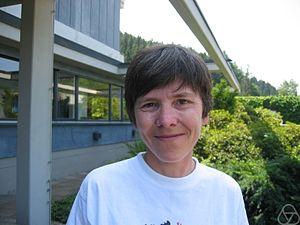
Hélène Esnault, née le 17 juillet 1953 à Paris, est une mathématicienne franco-allemande. Elle est professeur de géométrie algébrique à l'université libre de Berlin, après avoir travaillé à l'université de Duisbourg et Essen, à l'Institut Max-Planck de mathématiques à Bonn et à l'université Paris-Diderot.